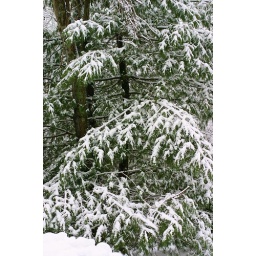
pine tree in the front yard